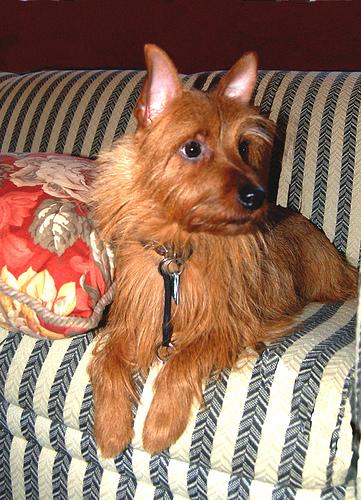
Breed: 202-n000020-Australian_terrier